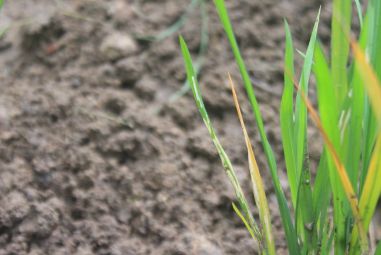
Disease: Tungro